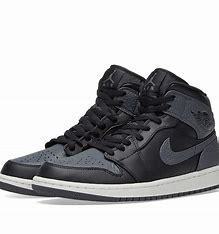
Brand: Jordan
Model: kg Air Jordan 1 Mid